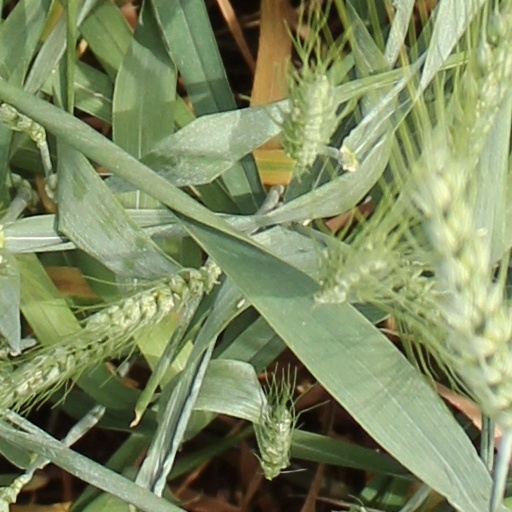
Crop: wheat